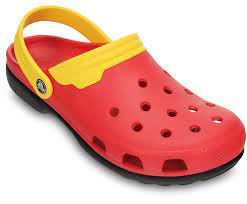
Label: Clog